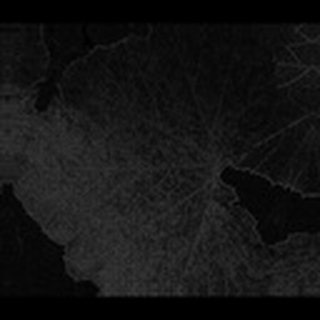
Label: cotton_powdery_mildew